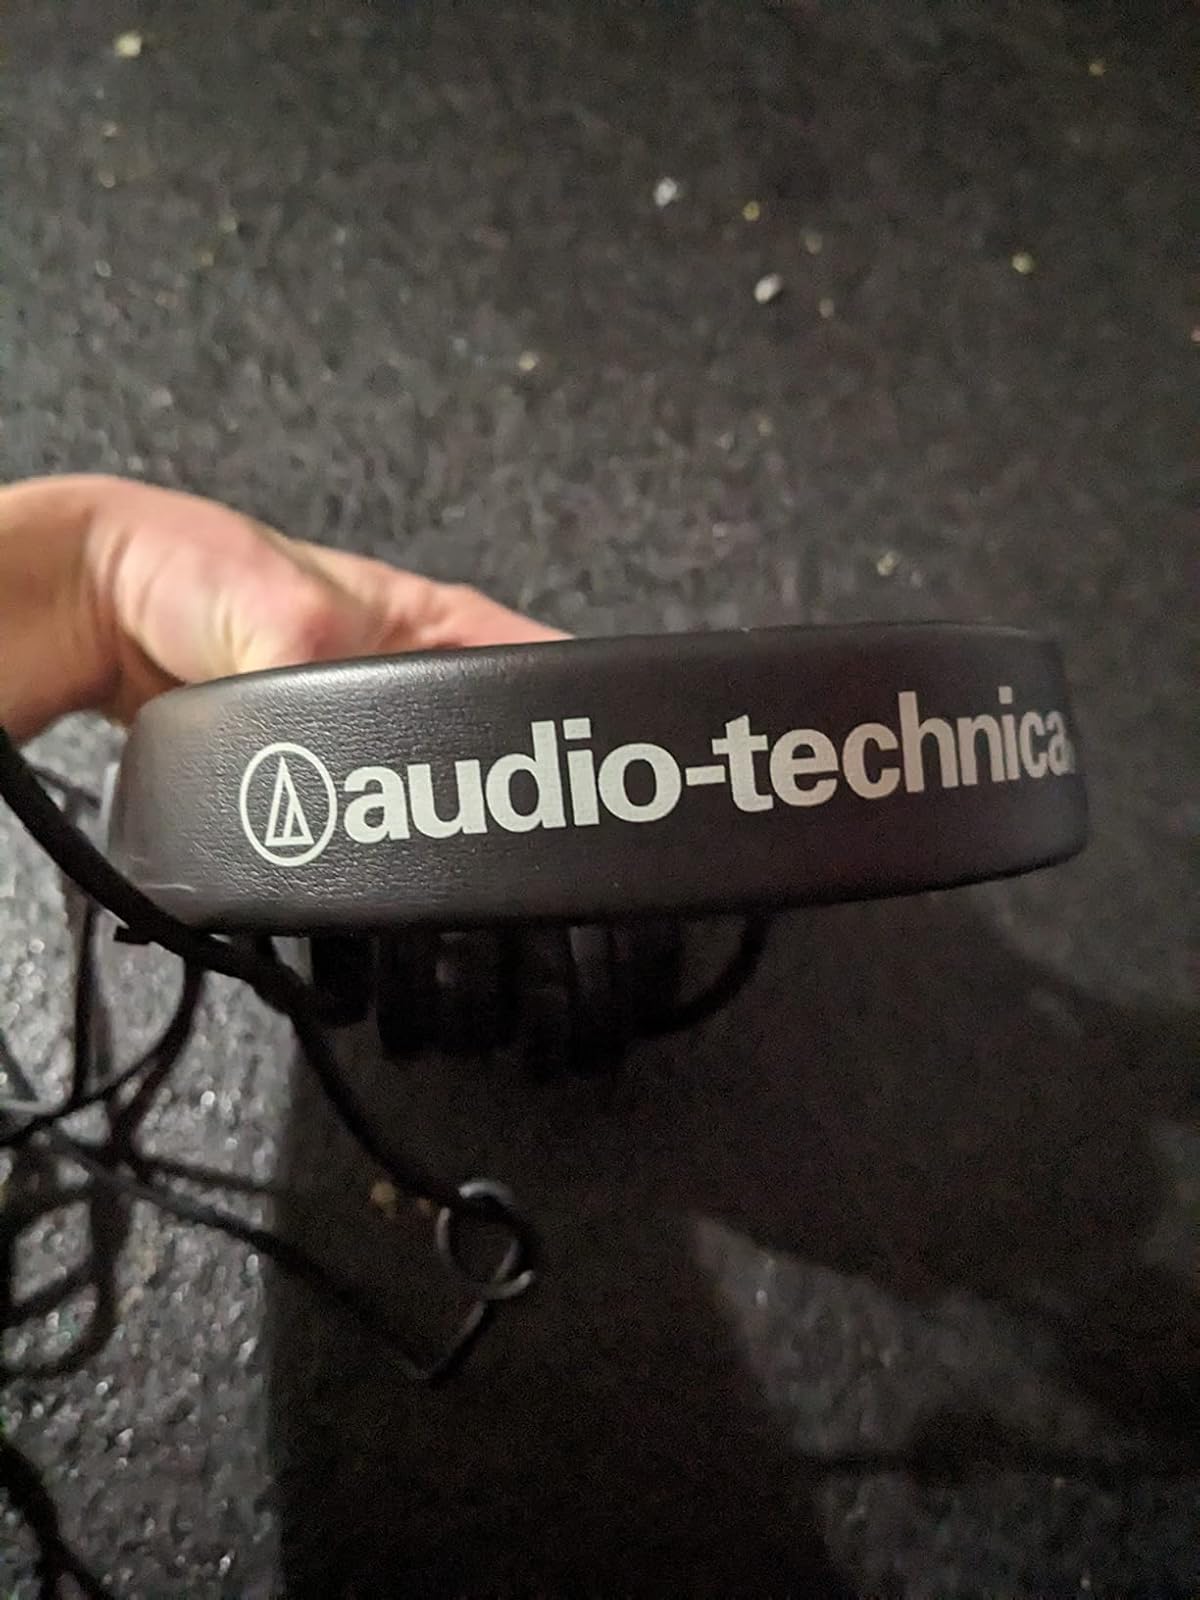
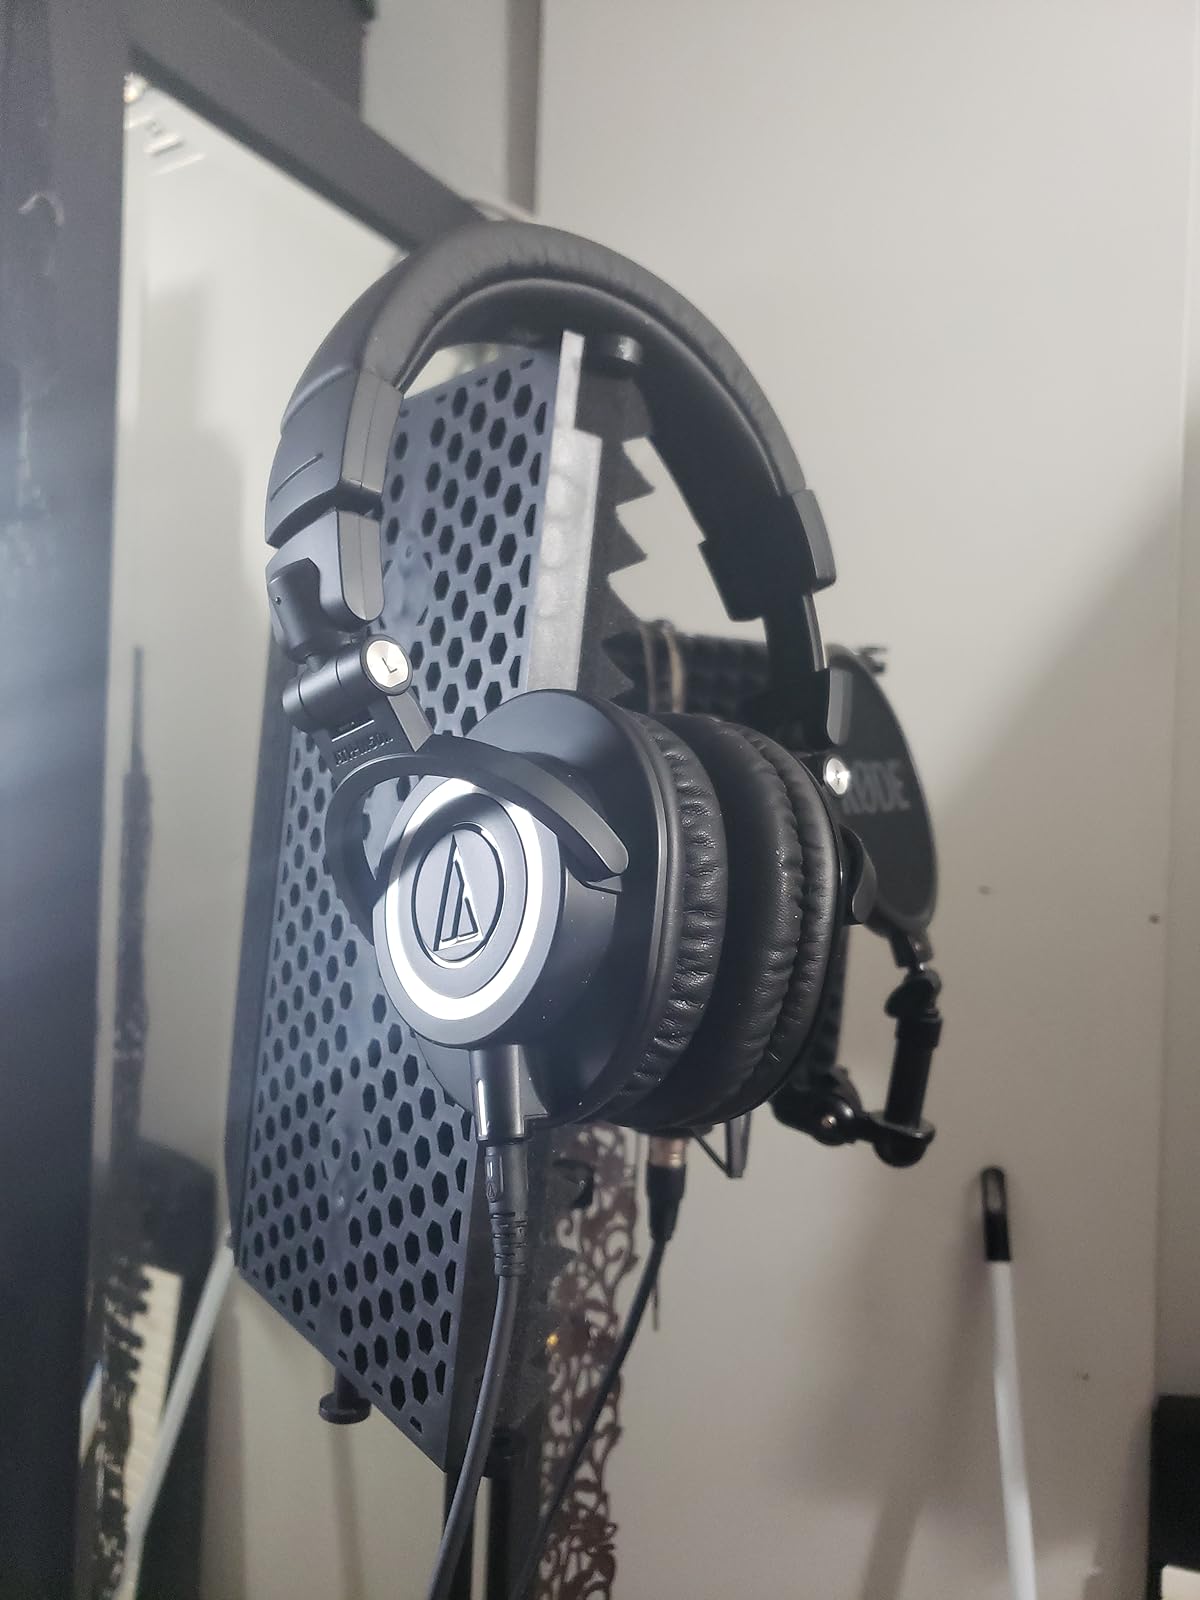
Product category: headphones
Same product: no